Pastorale

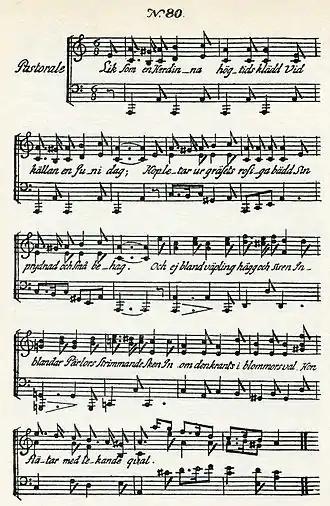
Sheet music for Carl Michael Bellman's Fredman's Epistle 80, "Liksom en Herdinna, högtids klädd", one of several pastorales in the 1790 collection

Pastorale refers to something of a pastoral nature in music, whether in form or in mood.